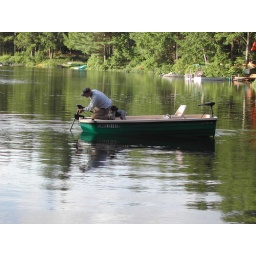
dog in boat